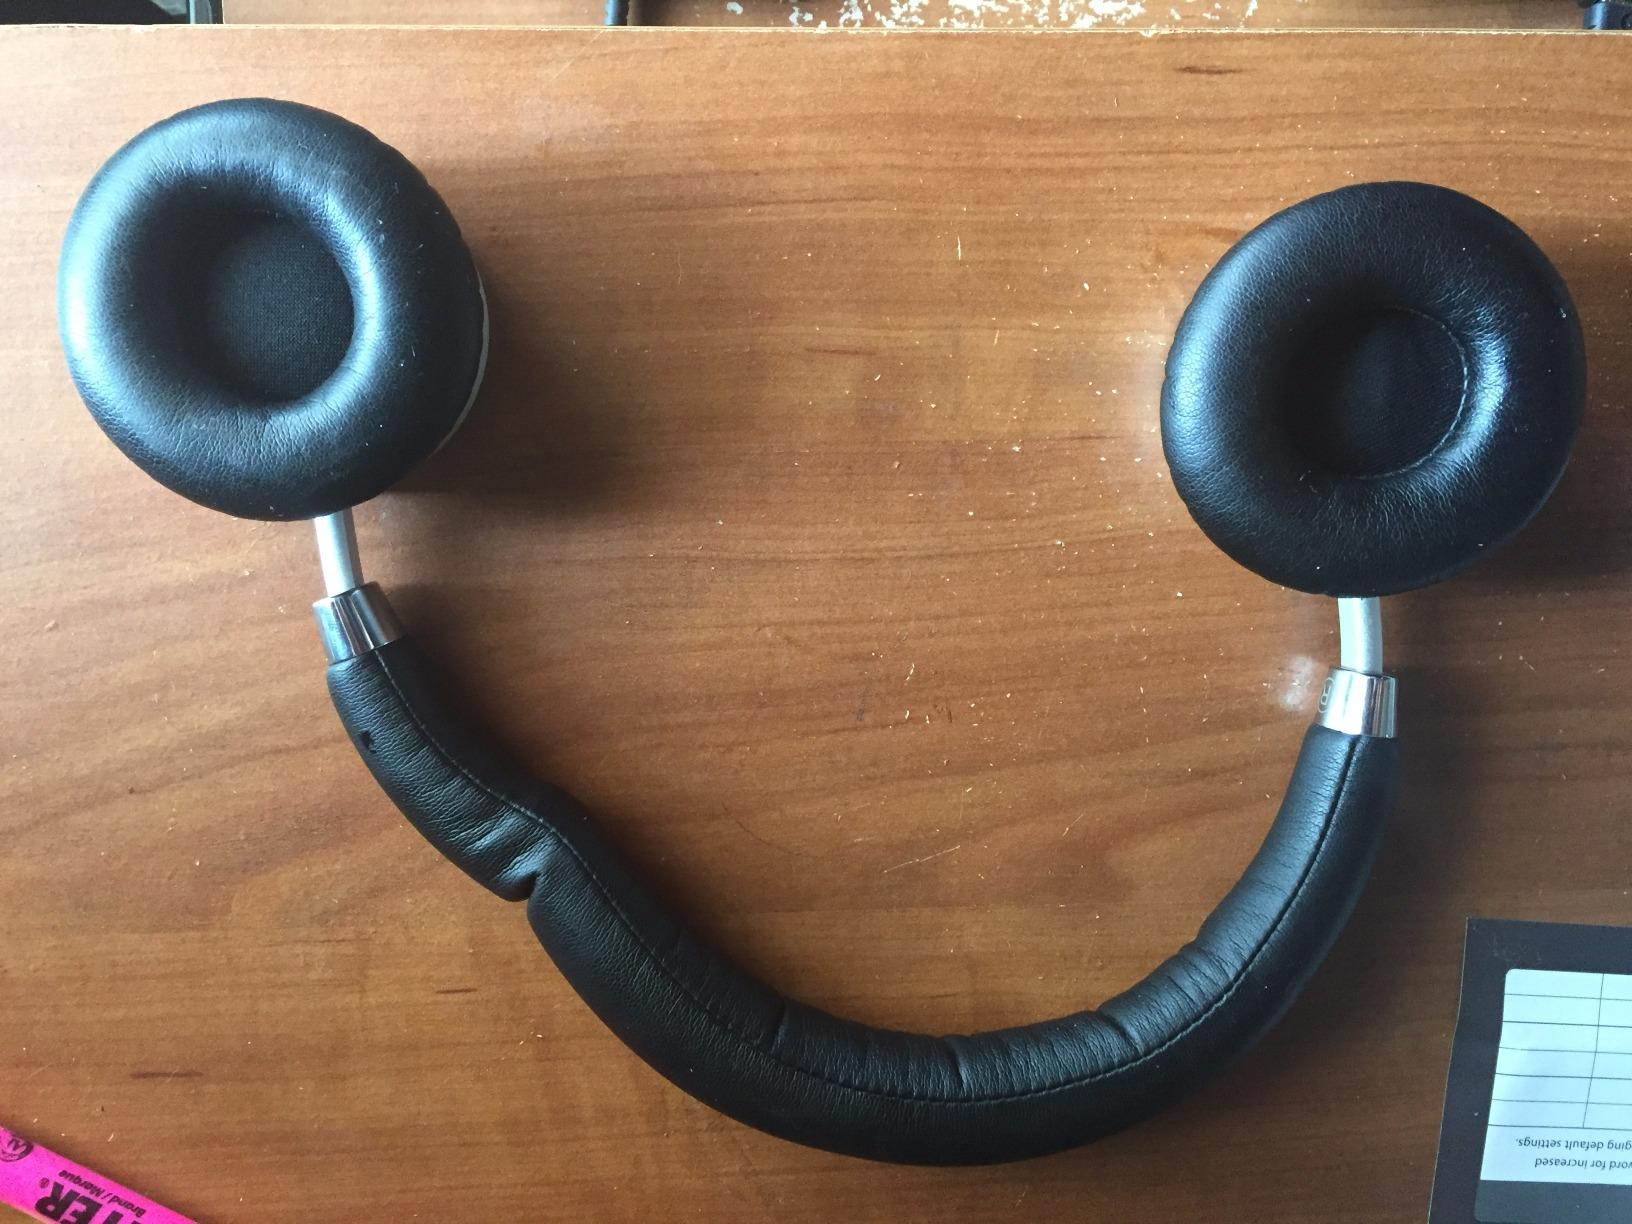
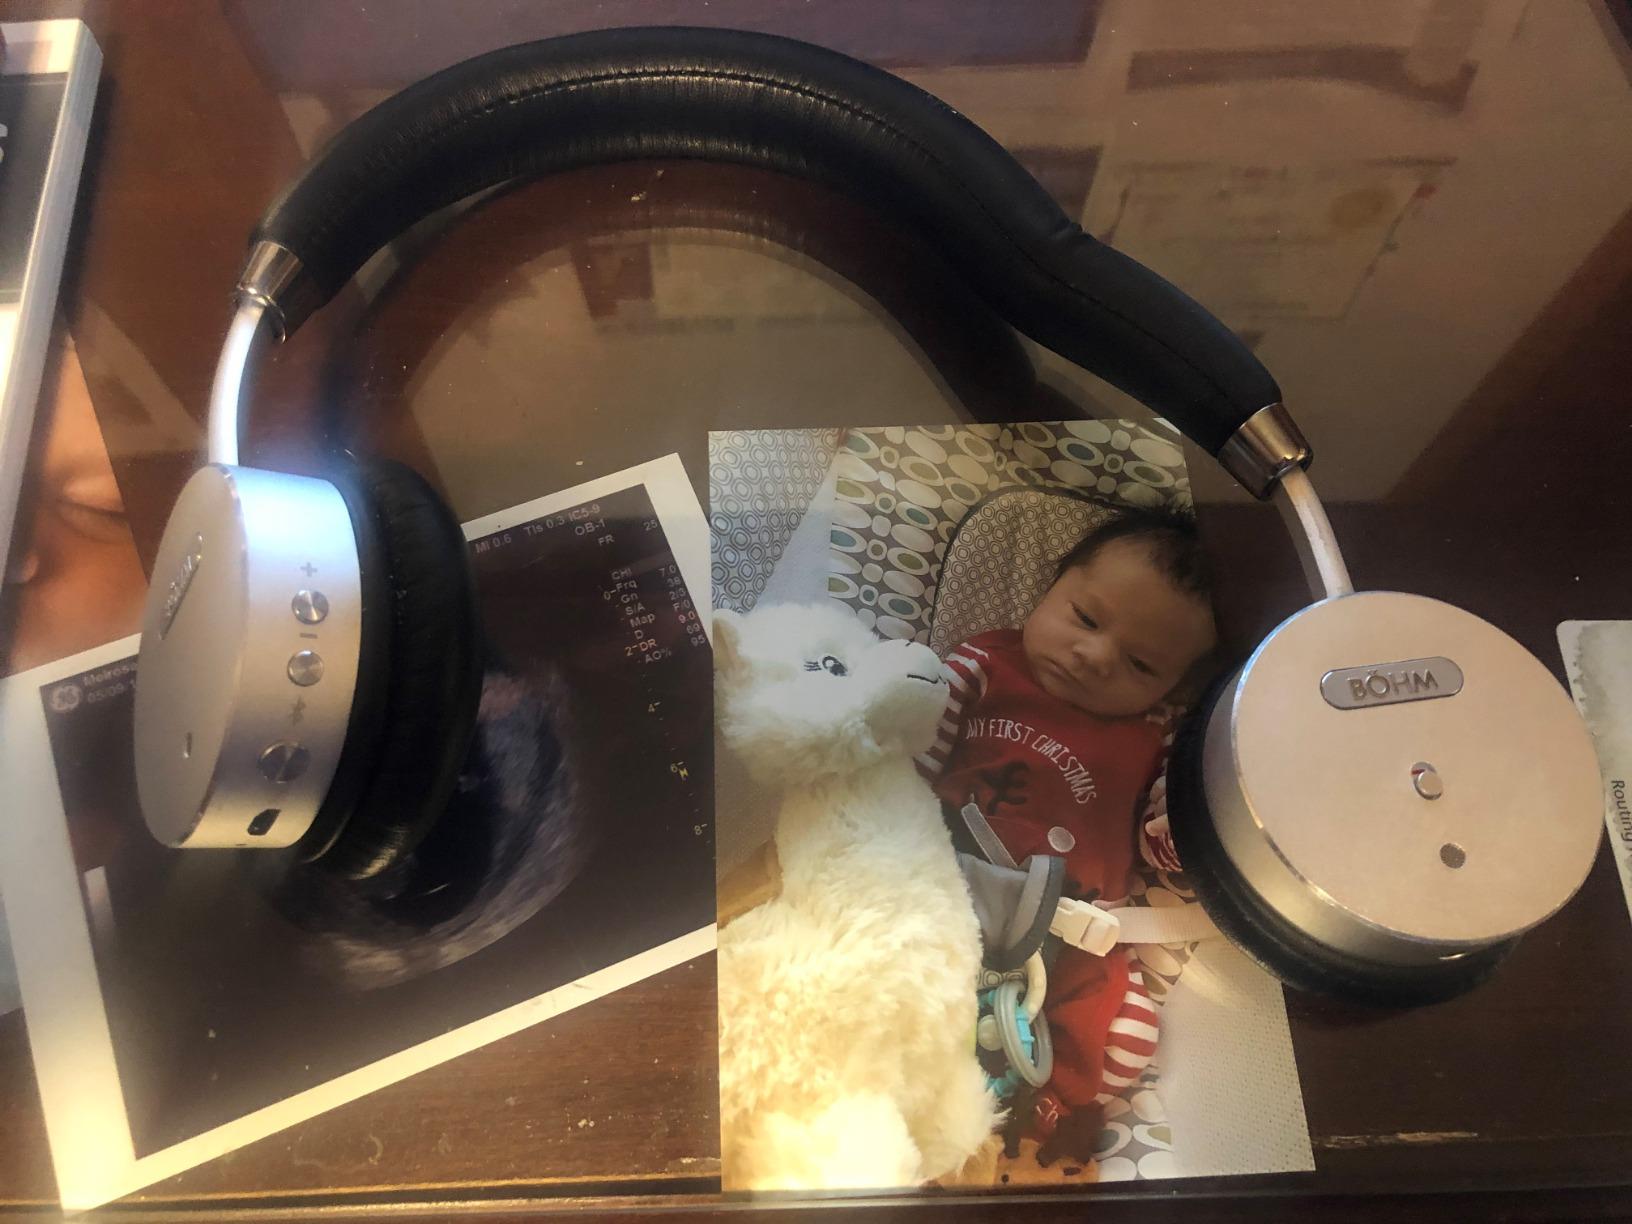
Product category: headphones
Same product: yes